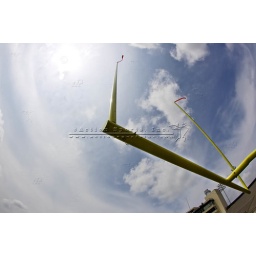
A single American football goal post against a bright blue autumn sky